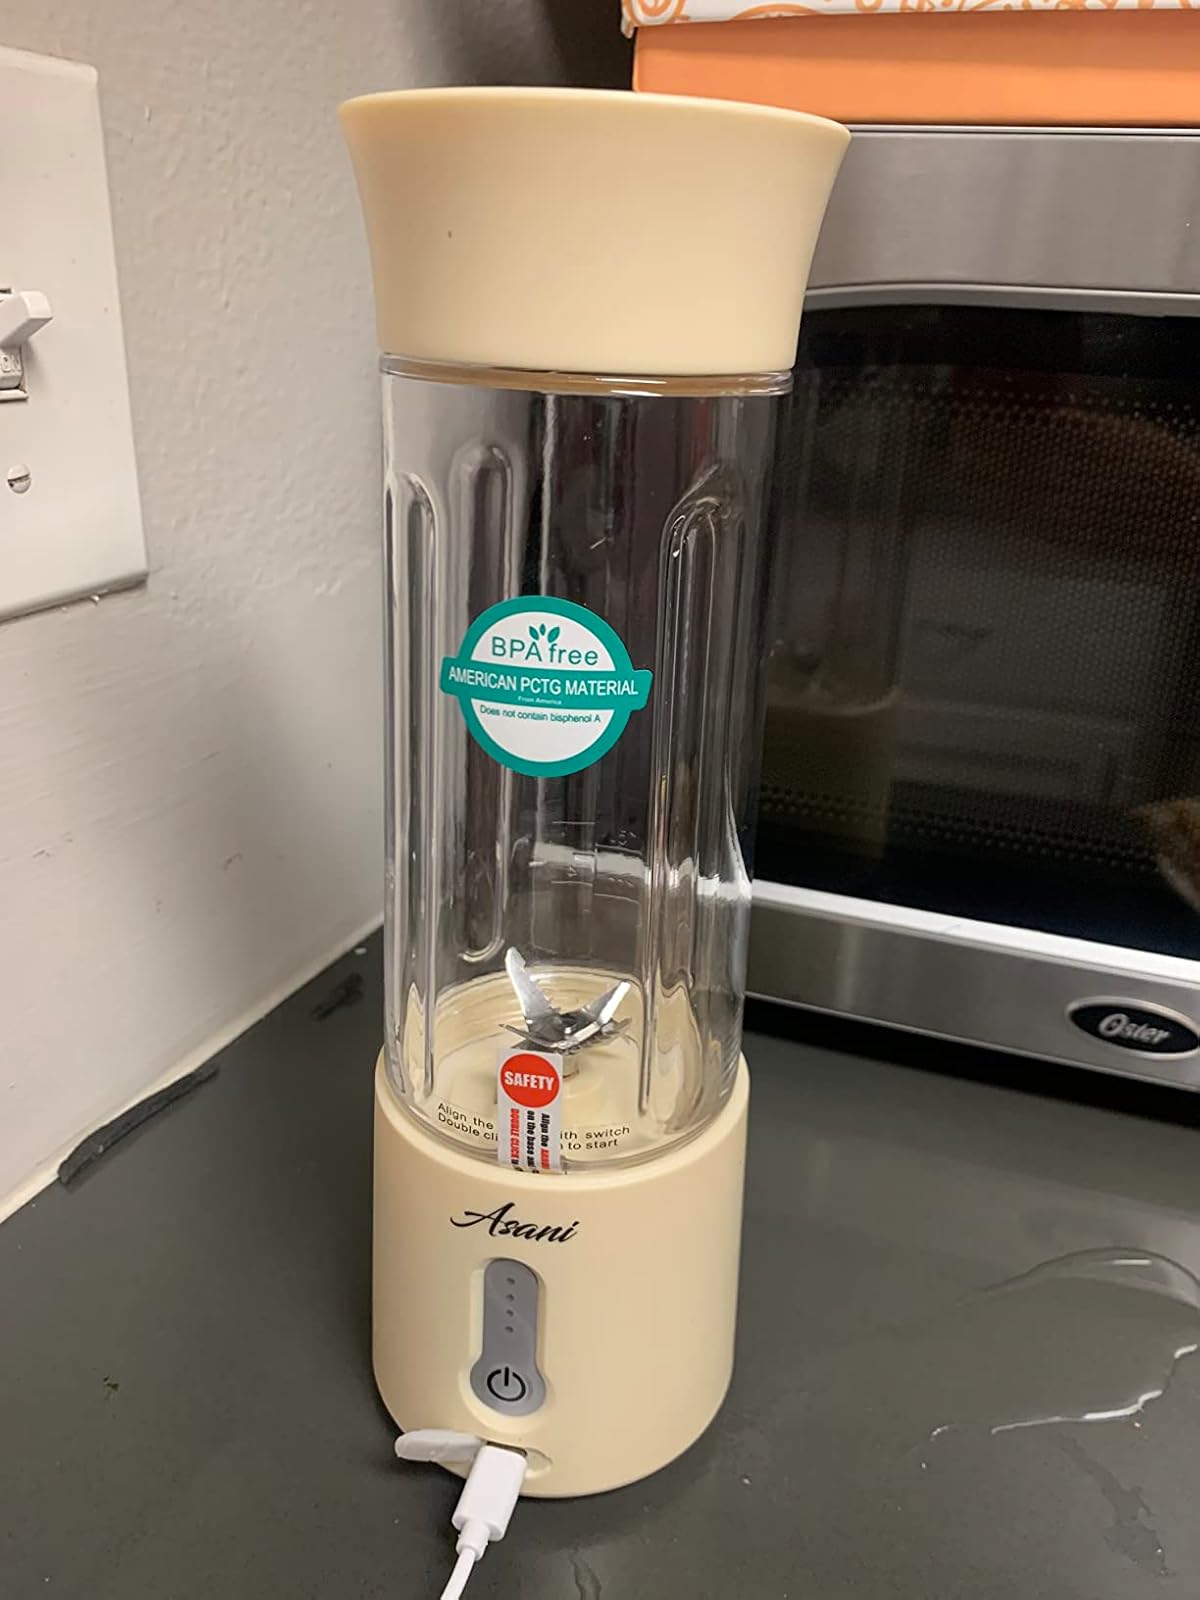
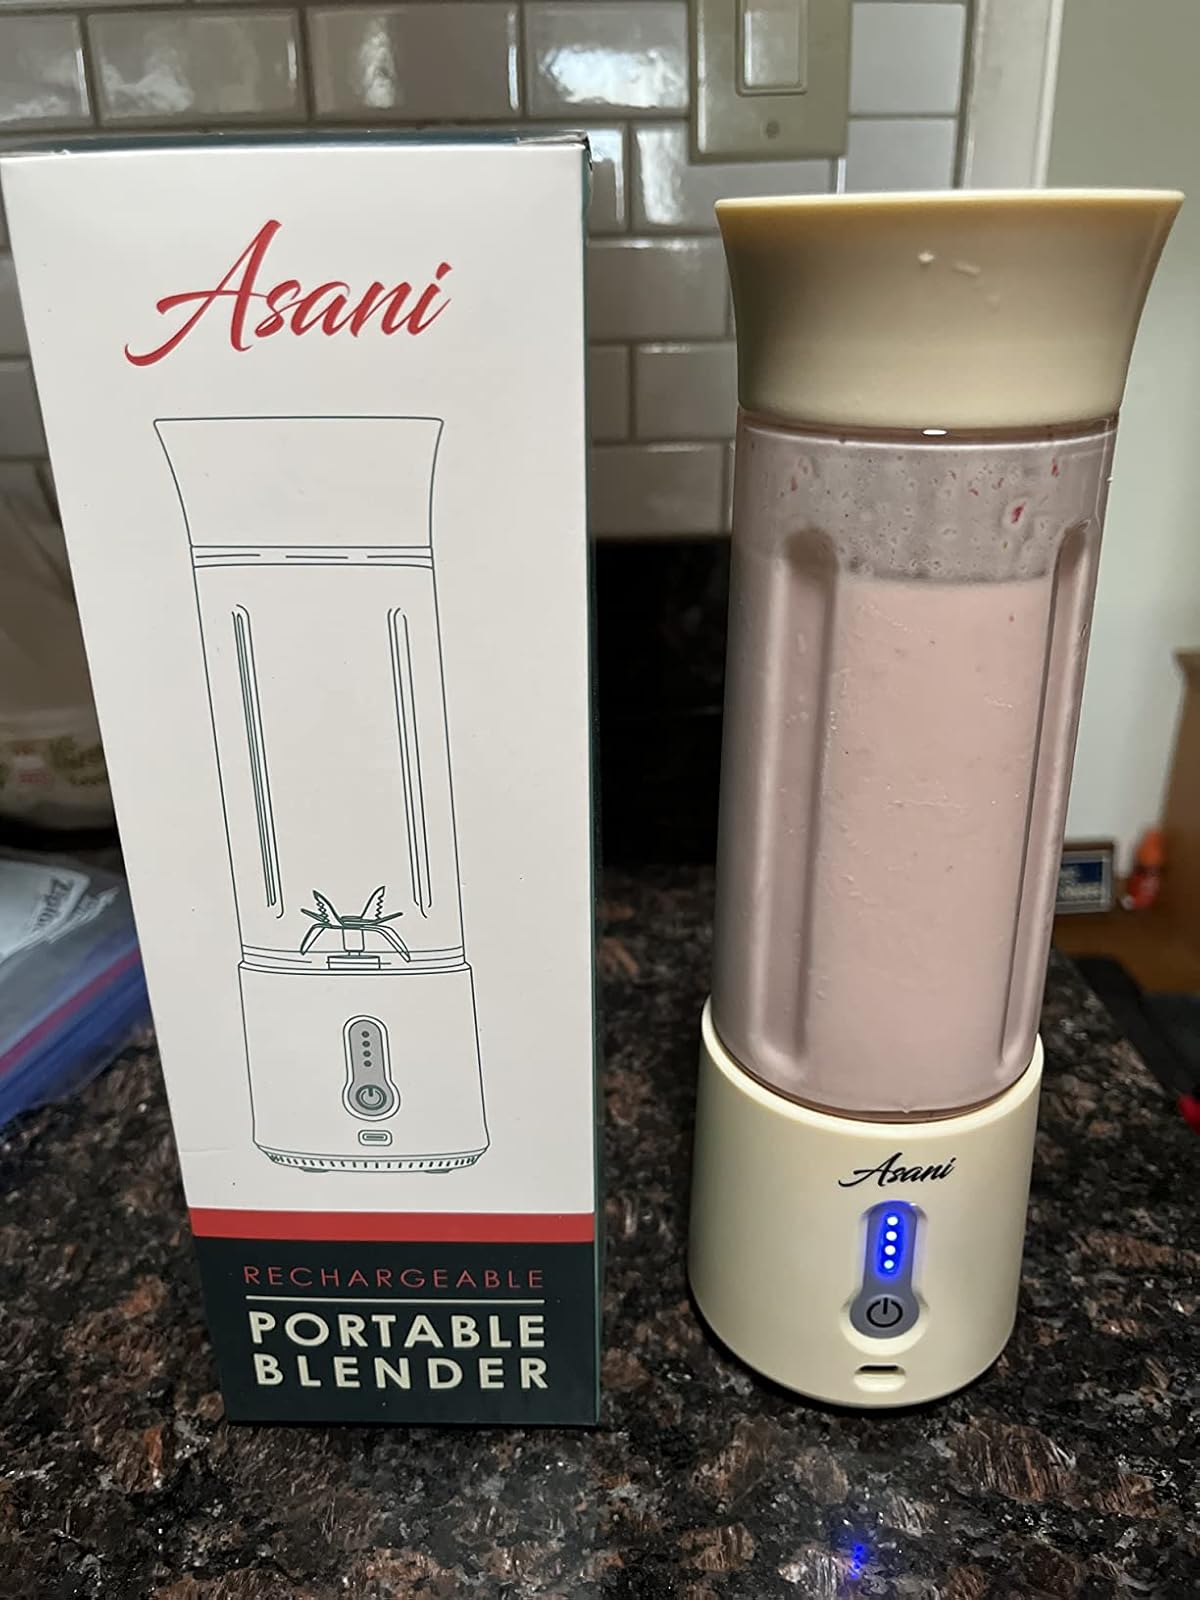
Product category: items_blender
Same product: yes